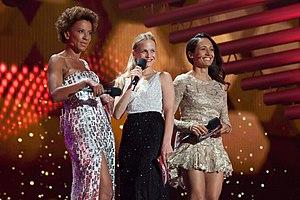
Le Concours Eurovision de la chanson 2015 est la 60ᵉ édition du Concours et a lieu à la Wiener Stadthalle, à Vienne, en Autriche, l'Eurovision 2014 voyant la victoire de Conchita Wurst avec la chanson Rise Like a Phoenix. C'est la seconde fois que l'Autriche accueille le Concours après l'édition 1967. Les demi-finales se déroulent les 19 et 21 mai, et la finale a lieu le 23 mai 2015. Quarante pays participent à cette édition dont le slogan est Building Bridges.